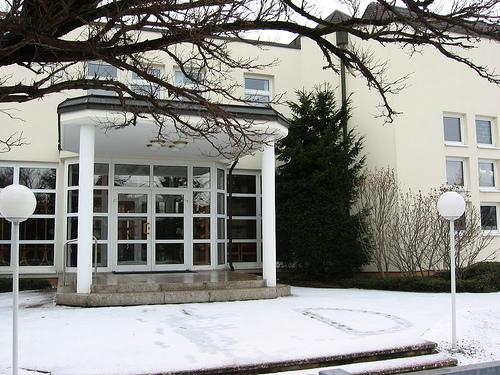
Weather: snow or frosty